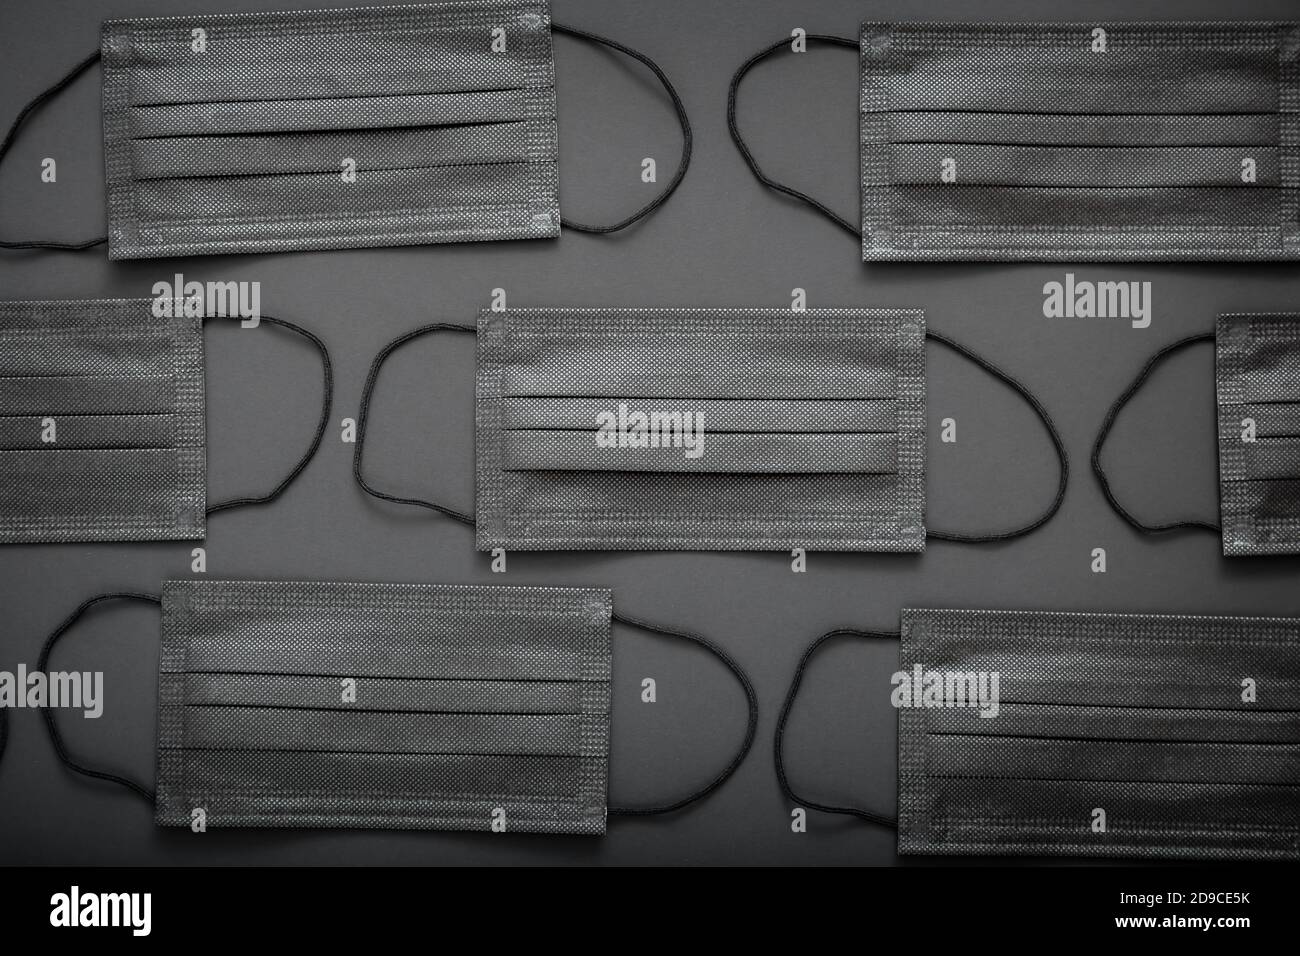
Label: trash